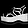
Label: Sandal